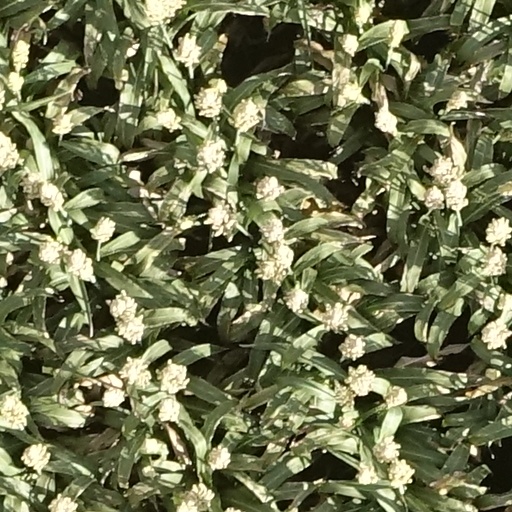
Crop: sorghum